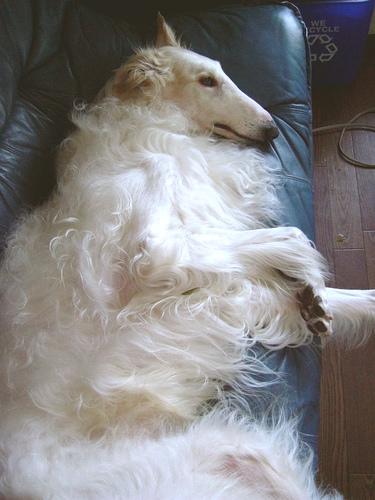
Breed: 226-n000064-borzoi